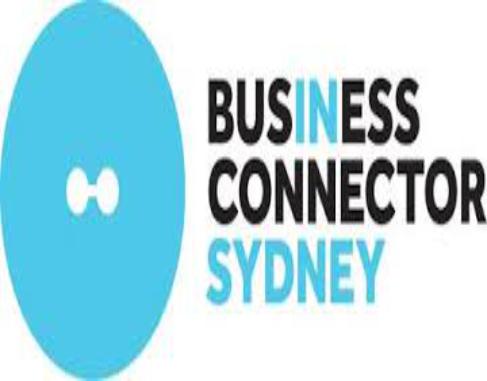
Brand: Connector
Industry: Electronic